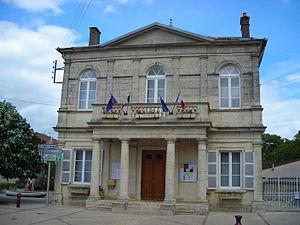
Mairie de Baroville dans l'Aube en France
Baroville est une commune française située dans le département de l'Aube, en région Grand Est.